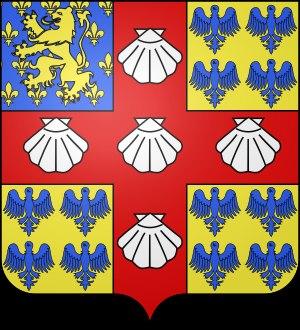
Il est fait mention, dès le XIᵉ siècle, d'un château à Pontchâteau. Il n'en reste aujourd'hui aucune trace. Son propriétaire Daniel du Pont vivait en 1040.
Liste des seigneurs de Marcilly.
André de Laval, seigneur de Châtillon-en-Vendelais, d'Aubigné, de Loué, Olivet, Montsûrs, Meslay, Courbeveille et Bouère.